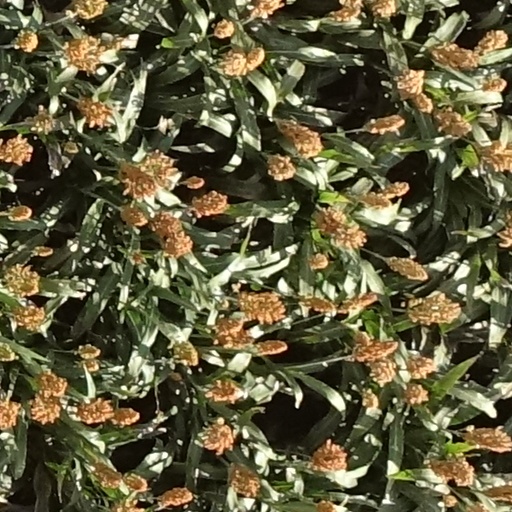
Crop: sorghum